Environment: real
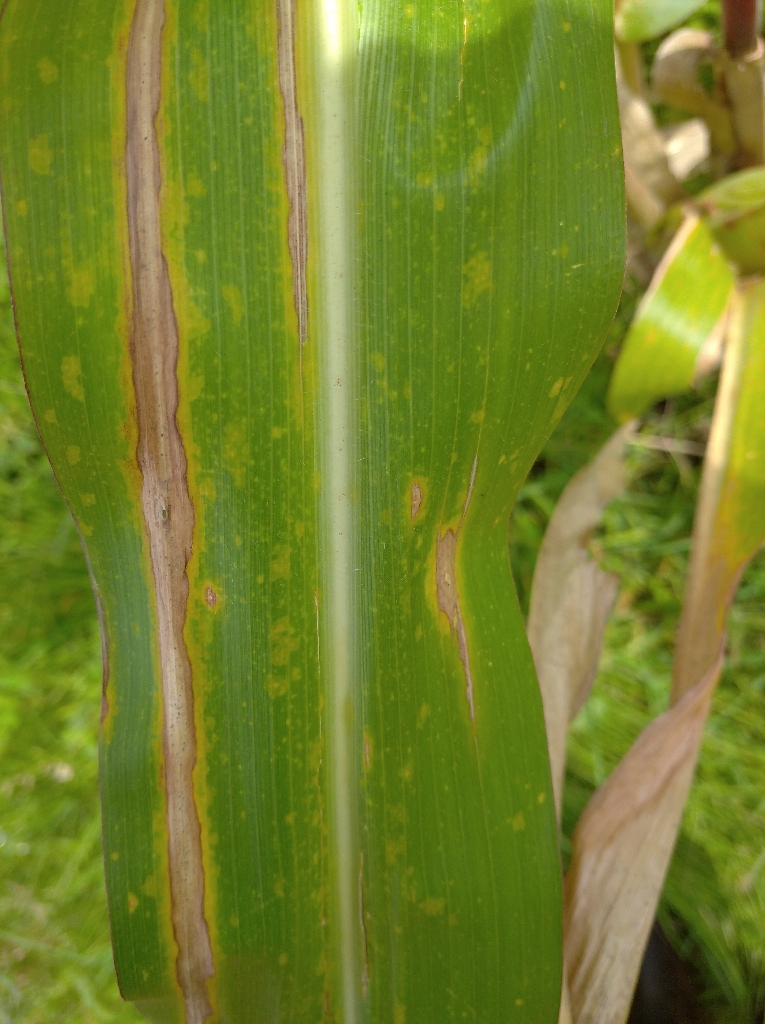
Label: northern_corn_leaf_blight